Axlar-Björn

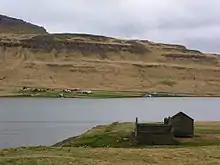
Abandoned farms in Snæfellsnes

When he was 15 years old, Axlar-Björn began to help on the farm of a rich neighbour named Ormur, in exchange for room and board. Ormur died some years later from natural causes and left his estates to his son, Guðmundur. Guðmundur had become friends with Axlar-Björn during his employment and gifted him a farm called Öxl in the Breidavik region of Snæfellsnes. Axlar-Björn took residence there with his wife, Þórdís Ólafsdóttir.